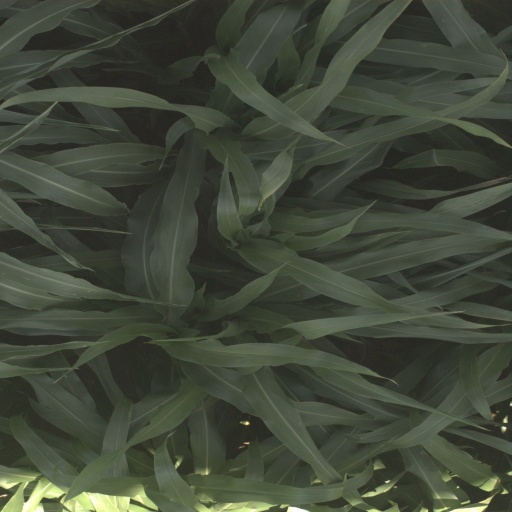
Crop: sorghum